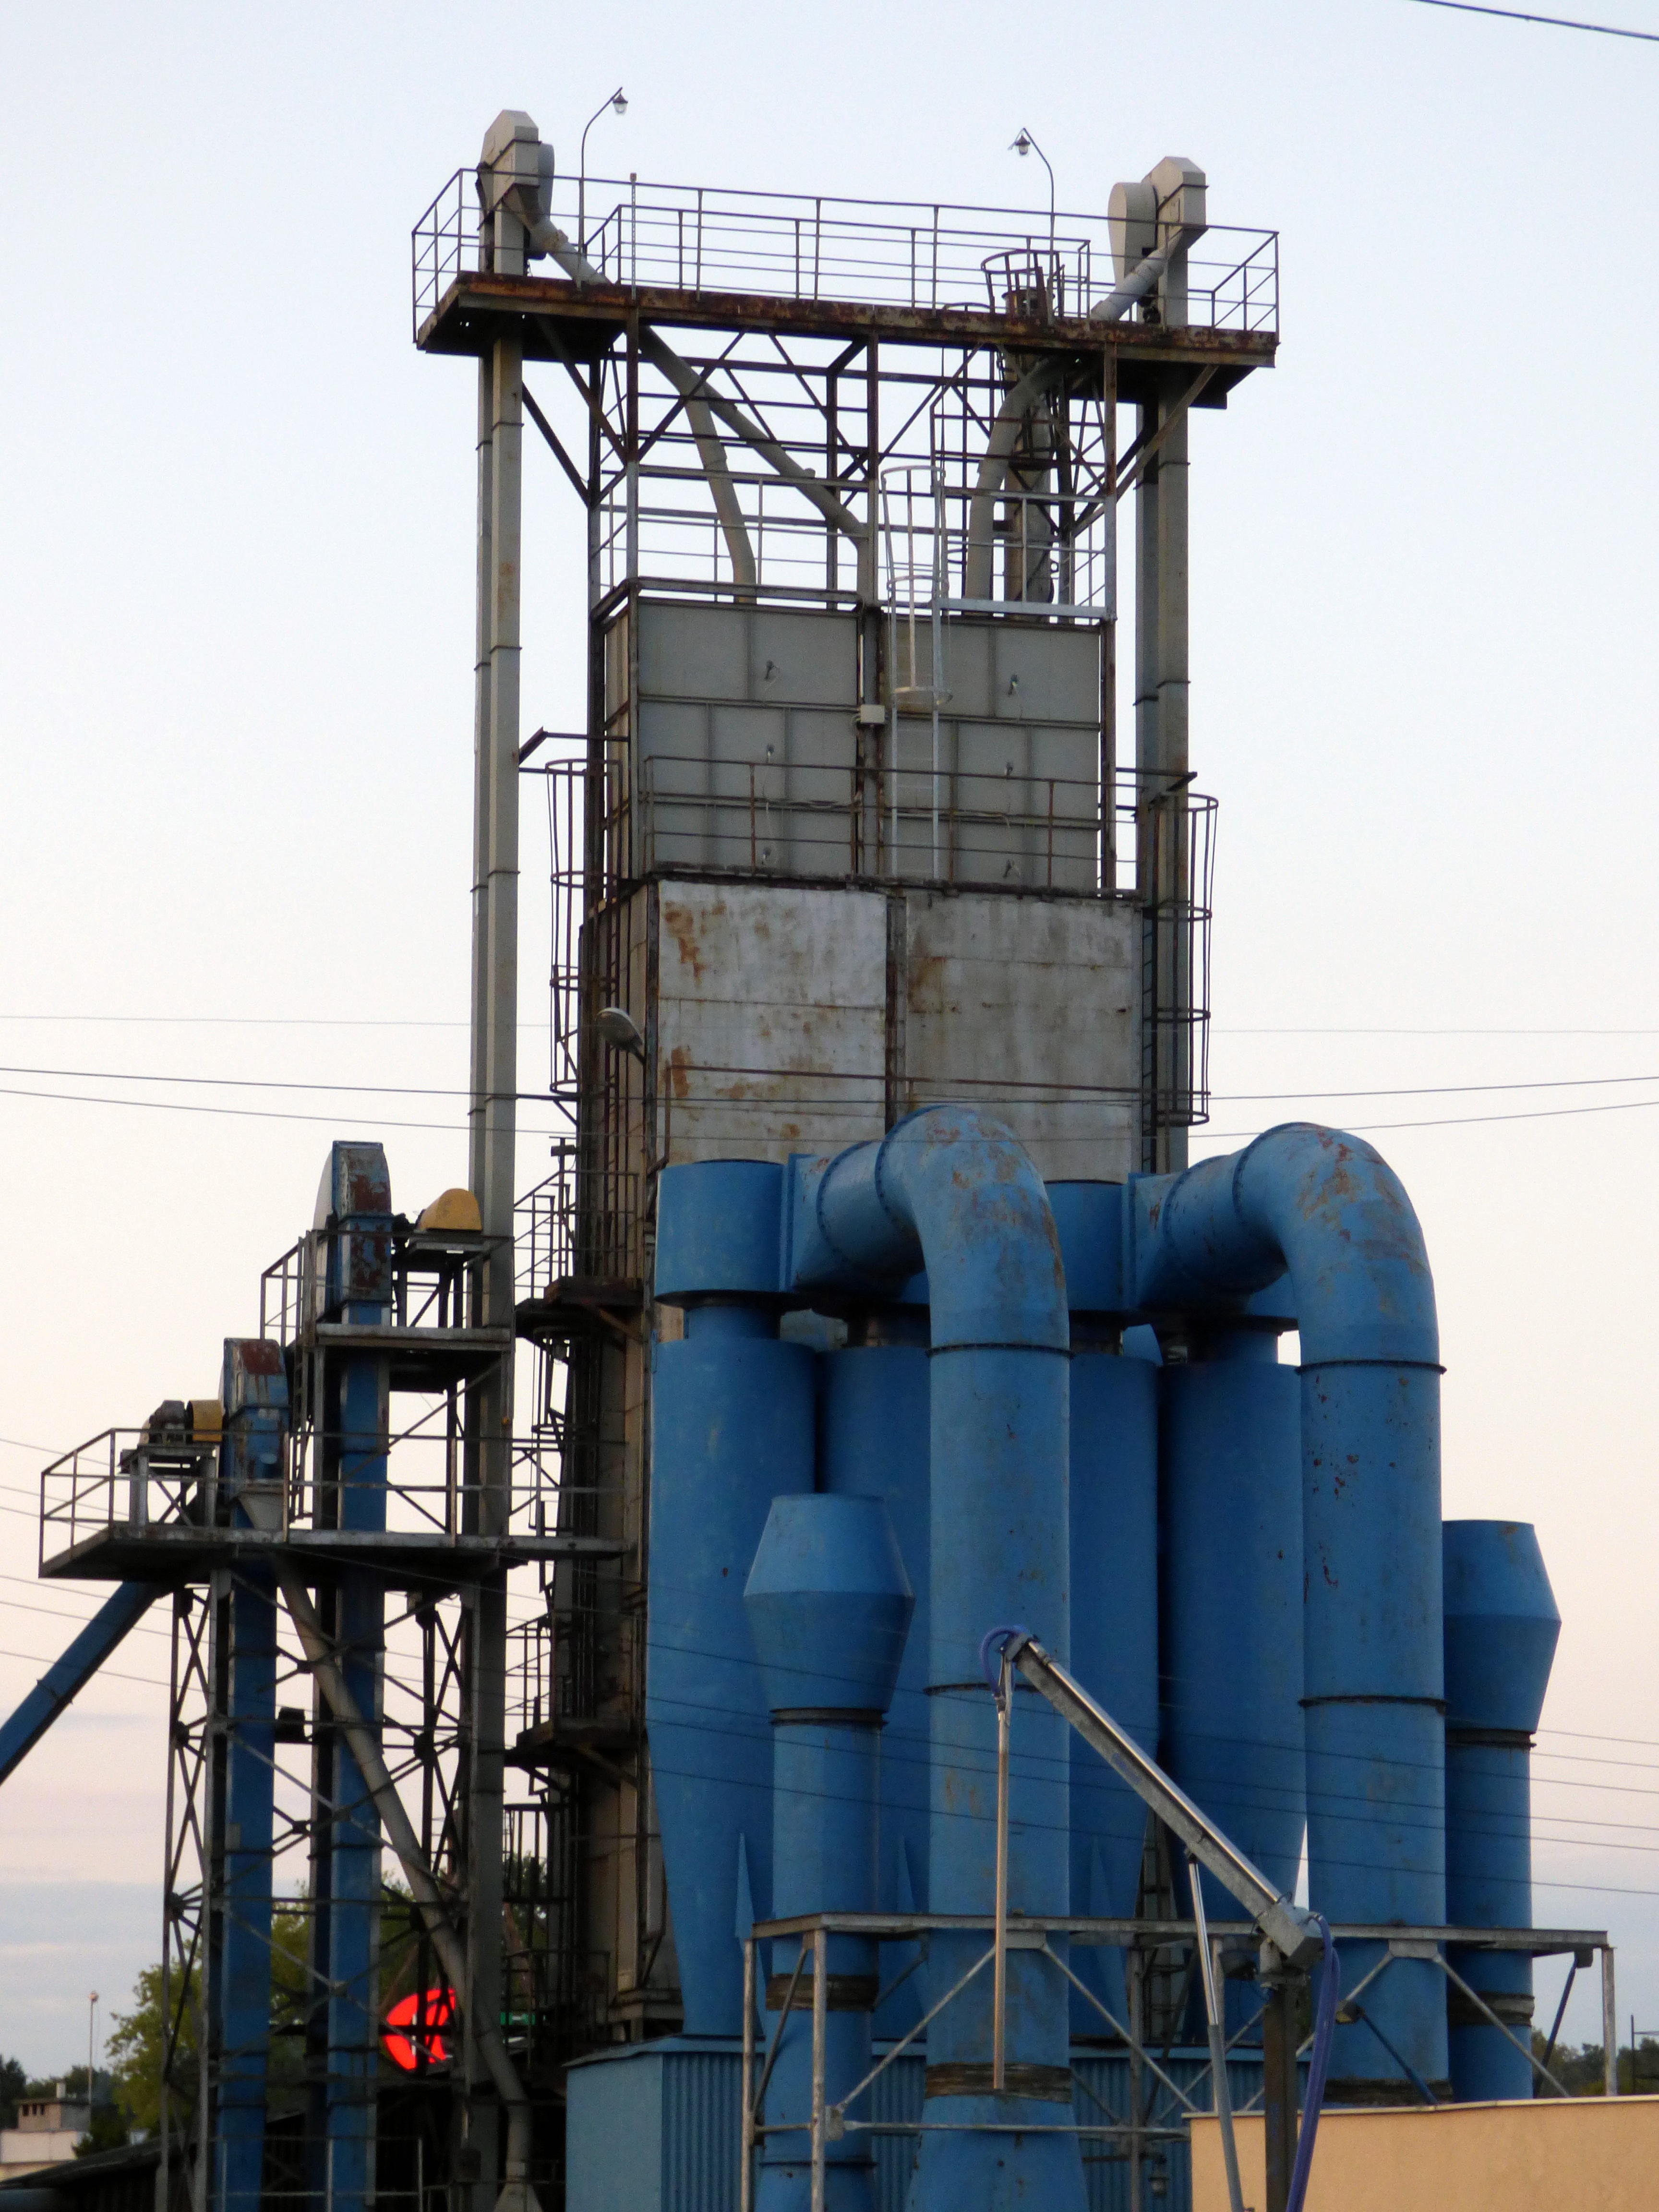
technology, vehicle, tower, mast, industrial, machine, factory, blue, industry, electricity, energy, silo, tanks, dryer, production, company, the industry, the tank, machine production line